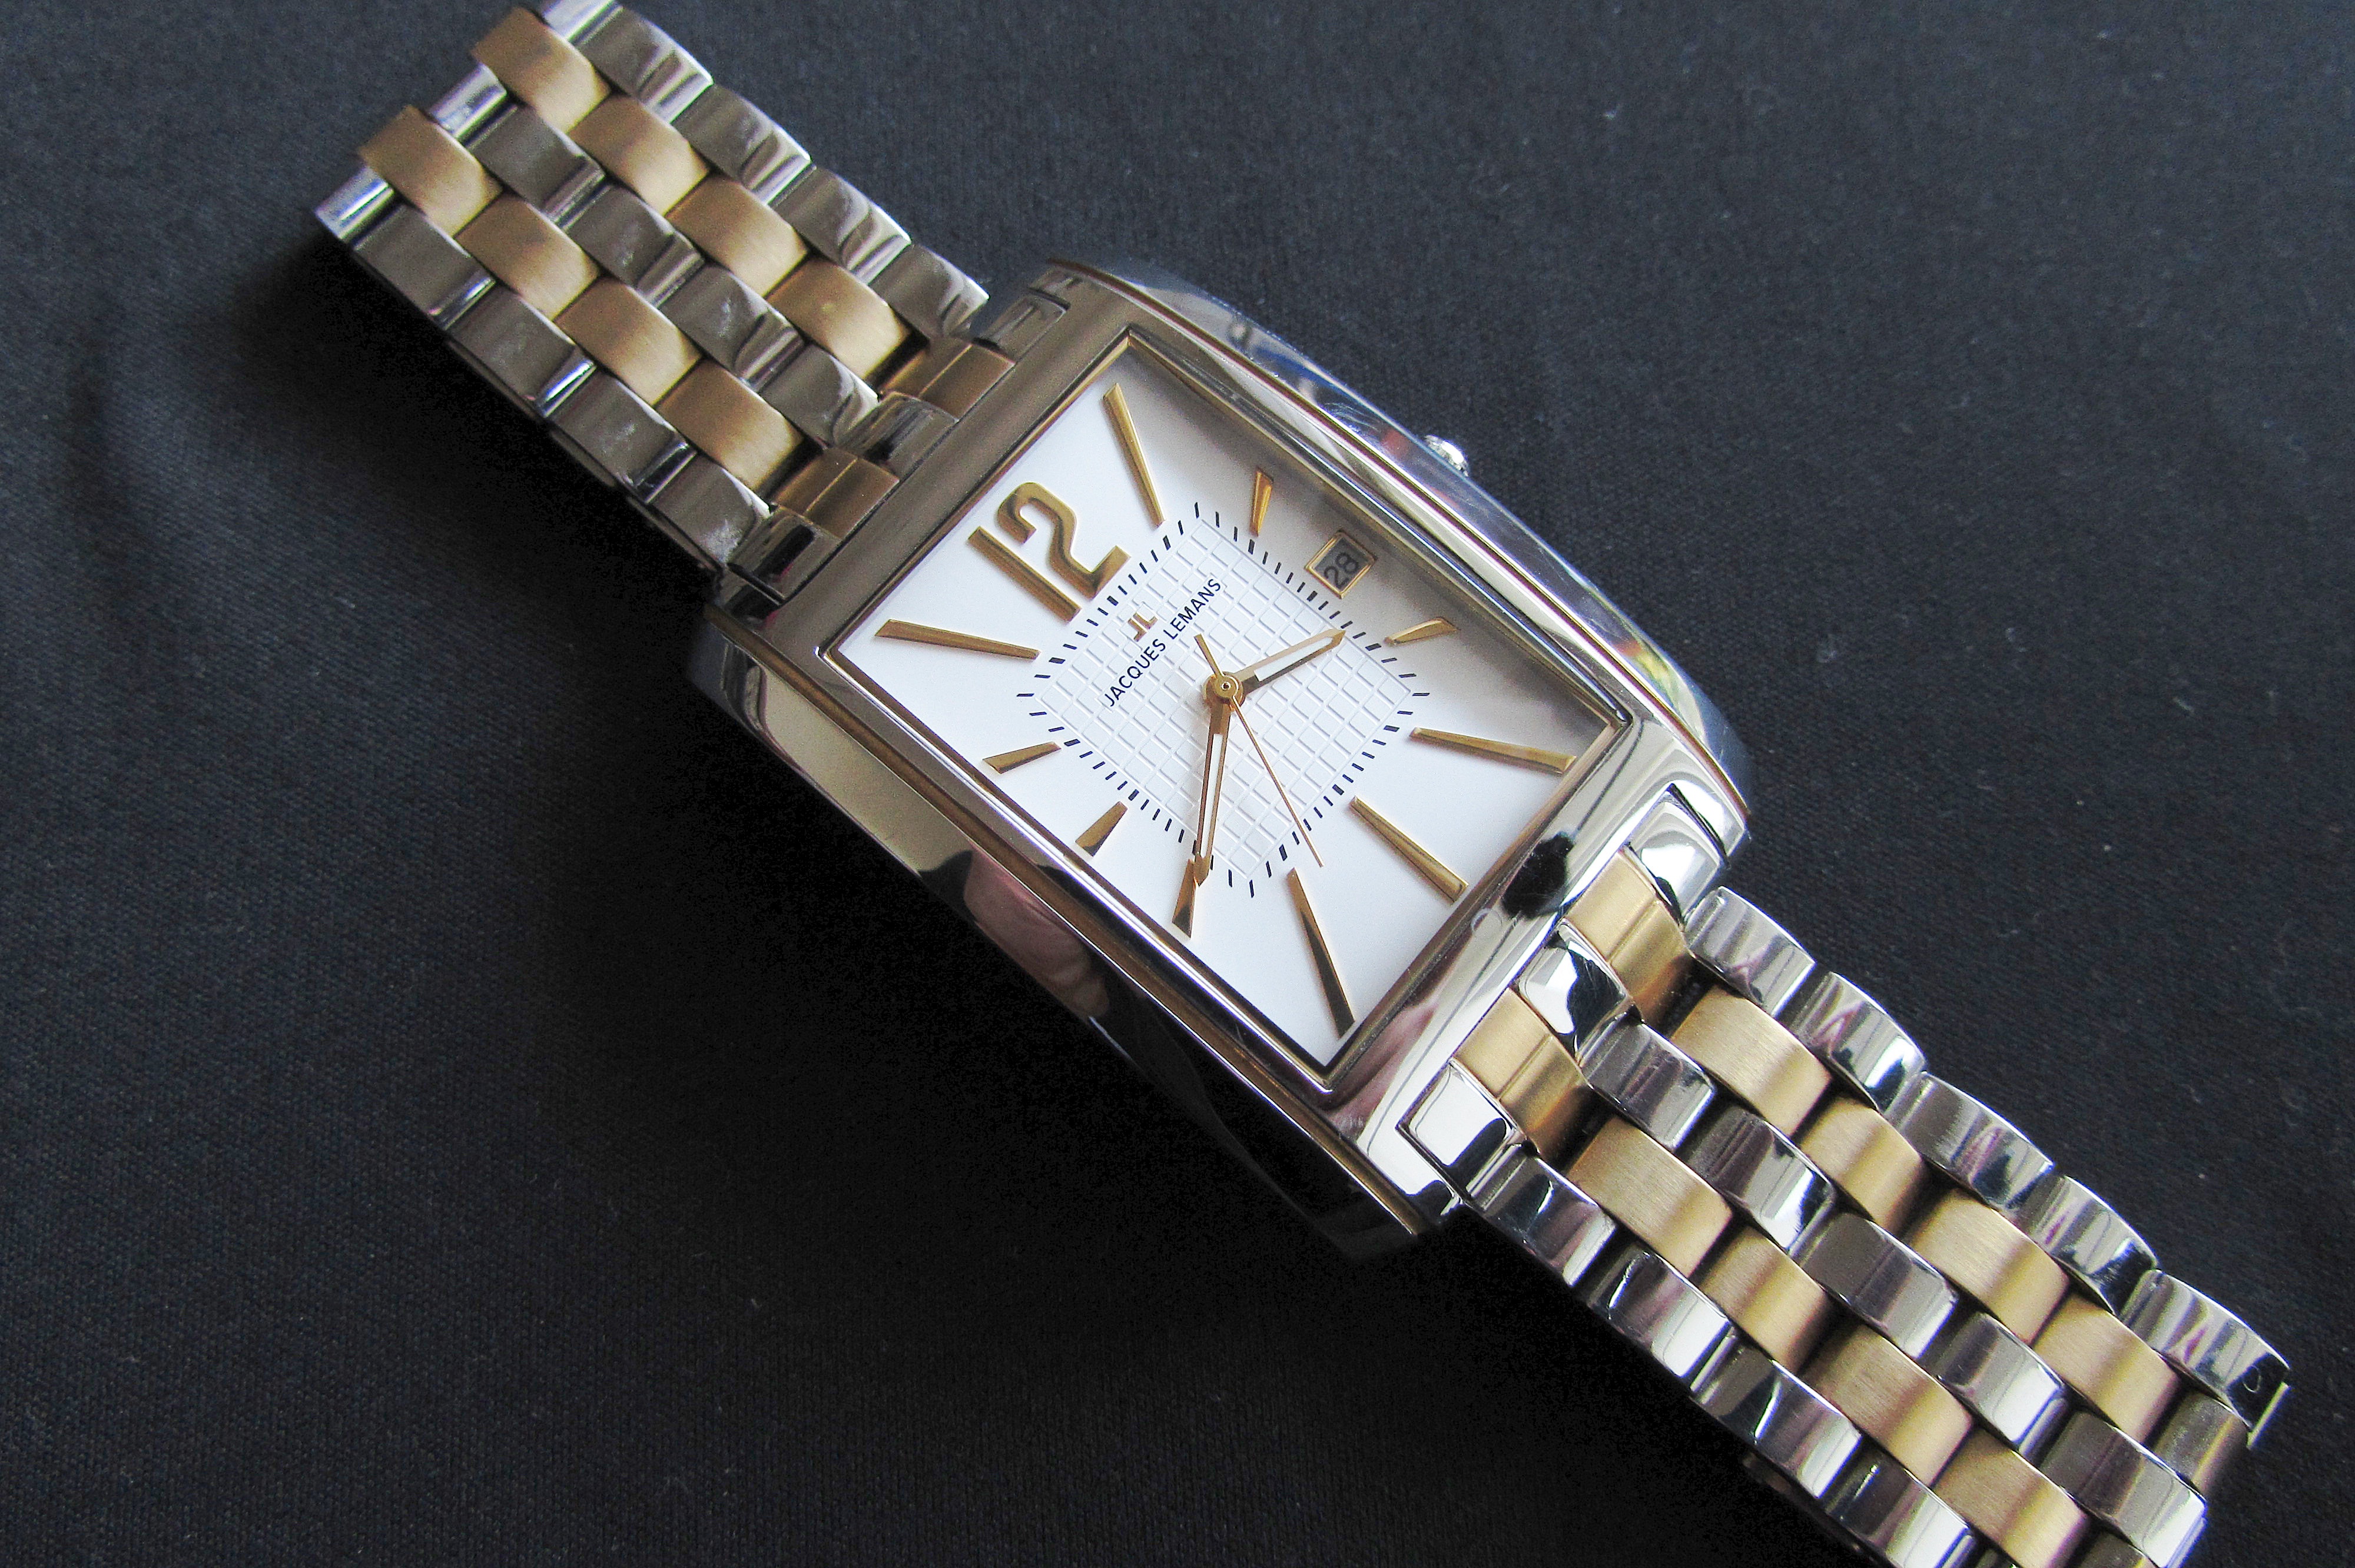
watch, hand, clock, time, jewellery, wrist watch, silver, strap, mineral, time of, fashion accessory